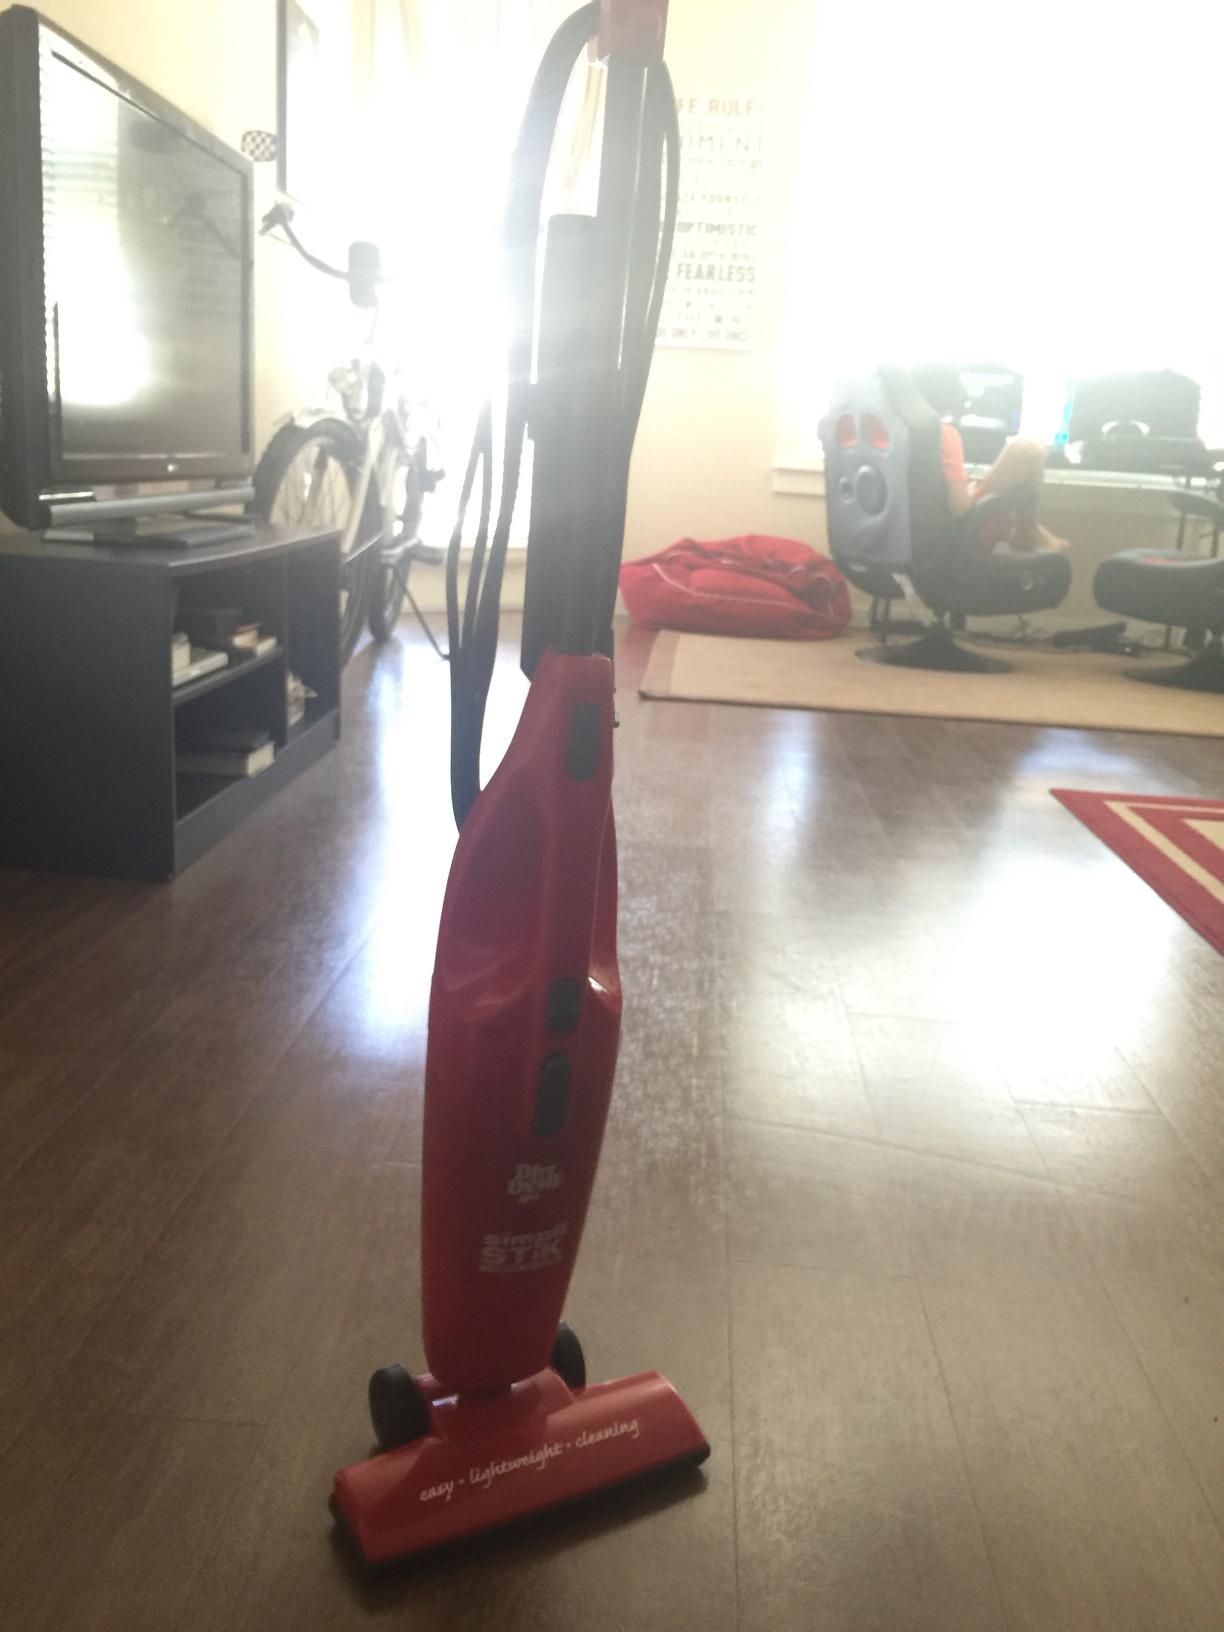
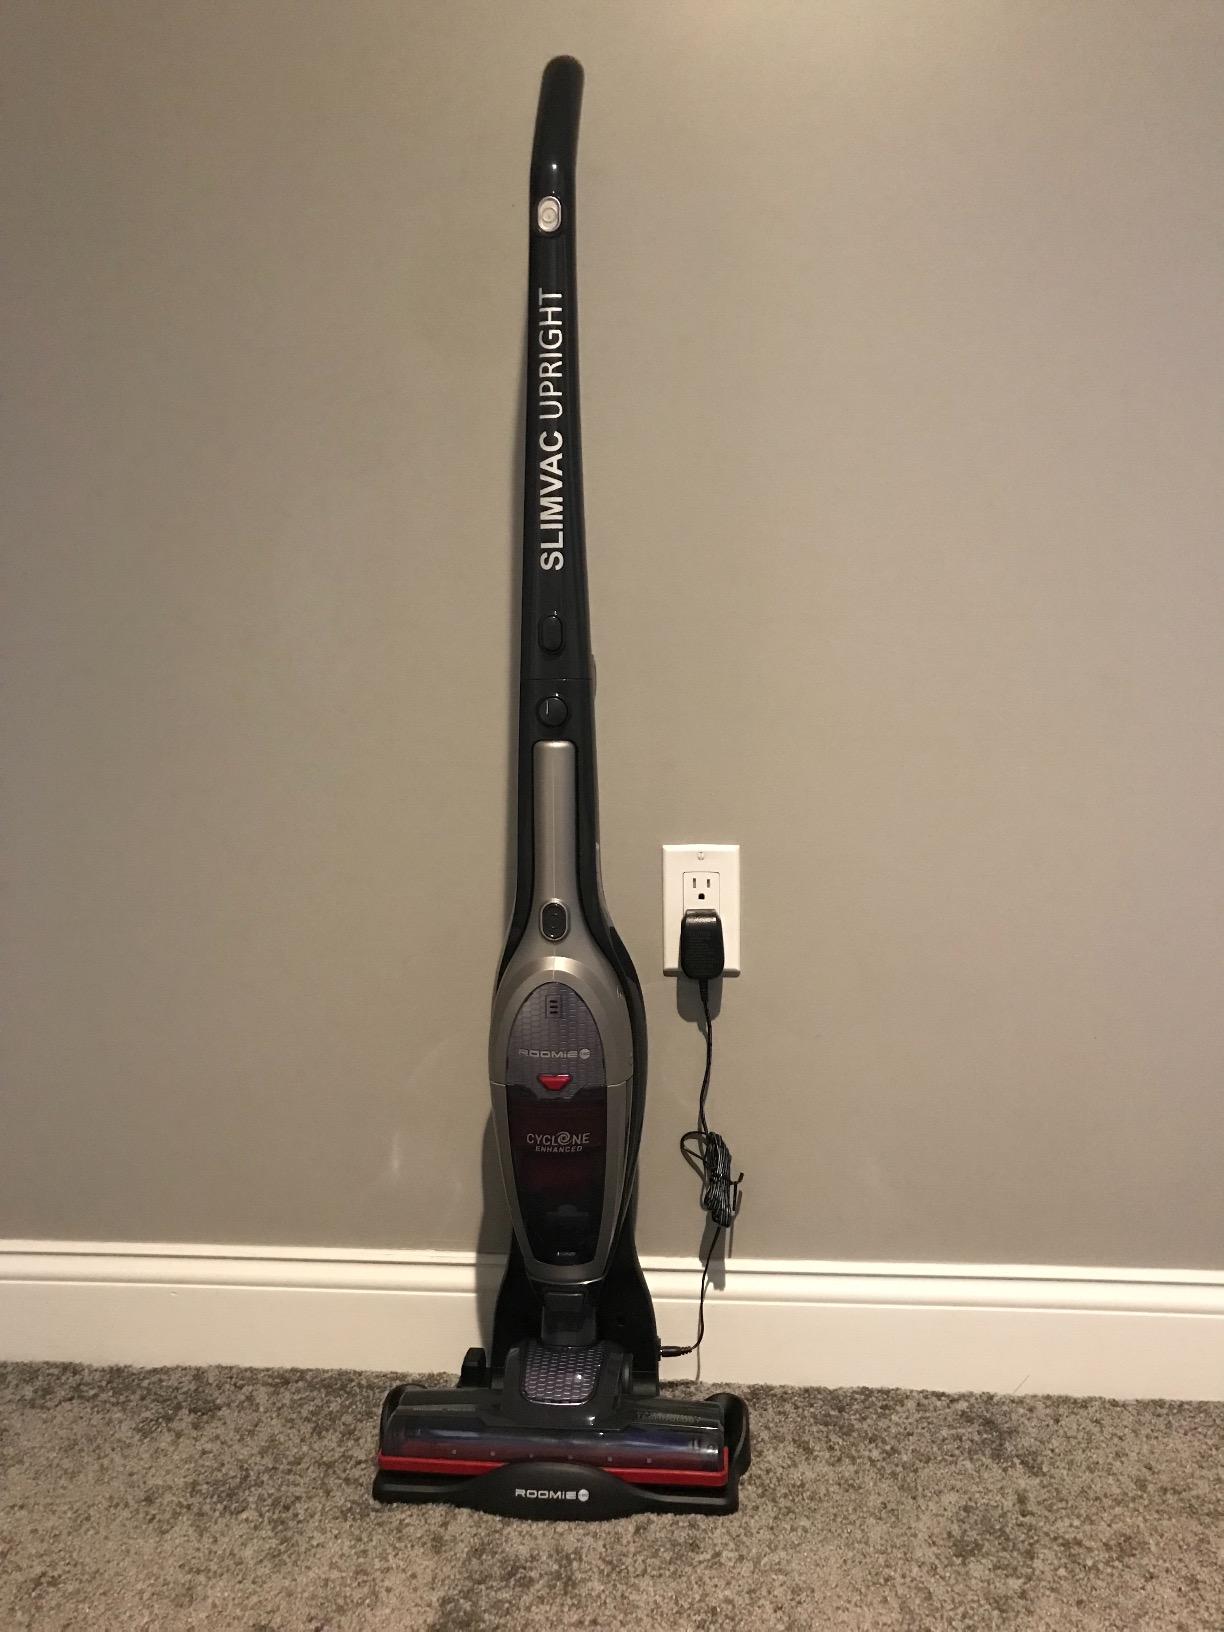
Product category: items_vacuum
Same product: no